Fulco I, Margrave of Milan

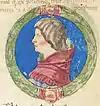
Fulco depicted in the "Genealogia dei principi d'Este" of the 1470s

Fulco I d'Este (c. 1070 – c. 1134) was the ancestor of the Italian line of the House of Este.